Baháʼí Faith in Asia

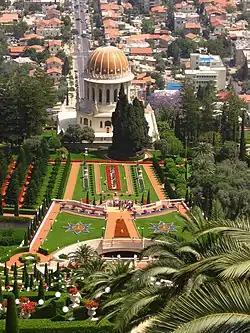
View towards the Shrine of the Báb from the upper Terraces on Mount Carmel, Haifa

The administrative centre of the Baháʼí Faith and the Shrine of the Báb are located at the Baháʼí World Centre in Haifa, and the leader of the religion is buried in Acre. Apart from maintenance staff, there is no Baháʼí community in Israel, although it is a destination for pilgrimages. Baháʼí staff in Israel do not teach their faith to Israelis following strict Baháʼí policy.